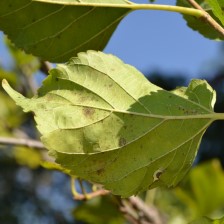
Variety: Kamphaengsaeng42